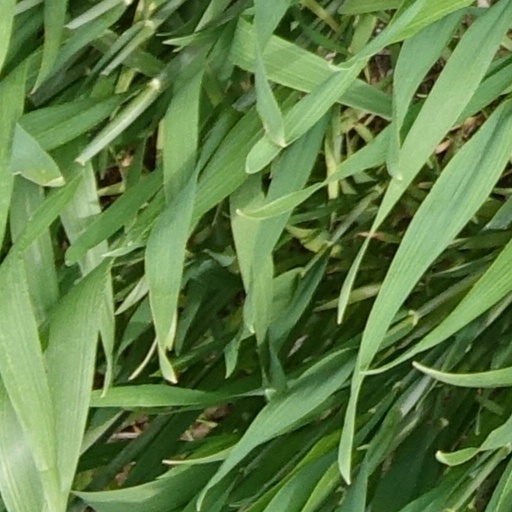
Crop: wheat